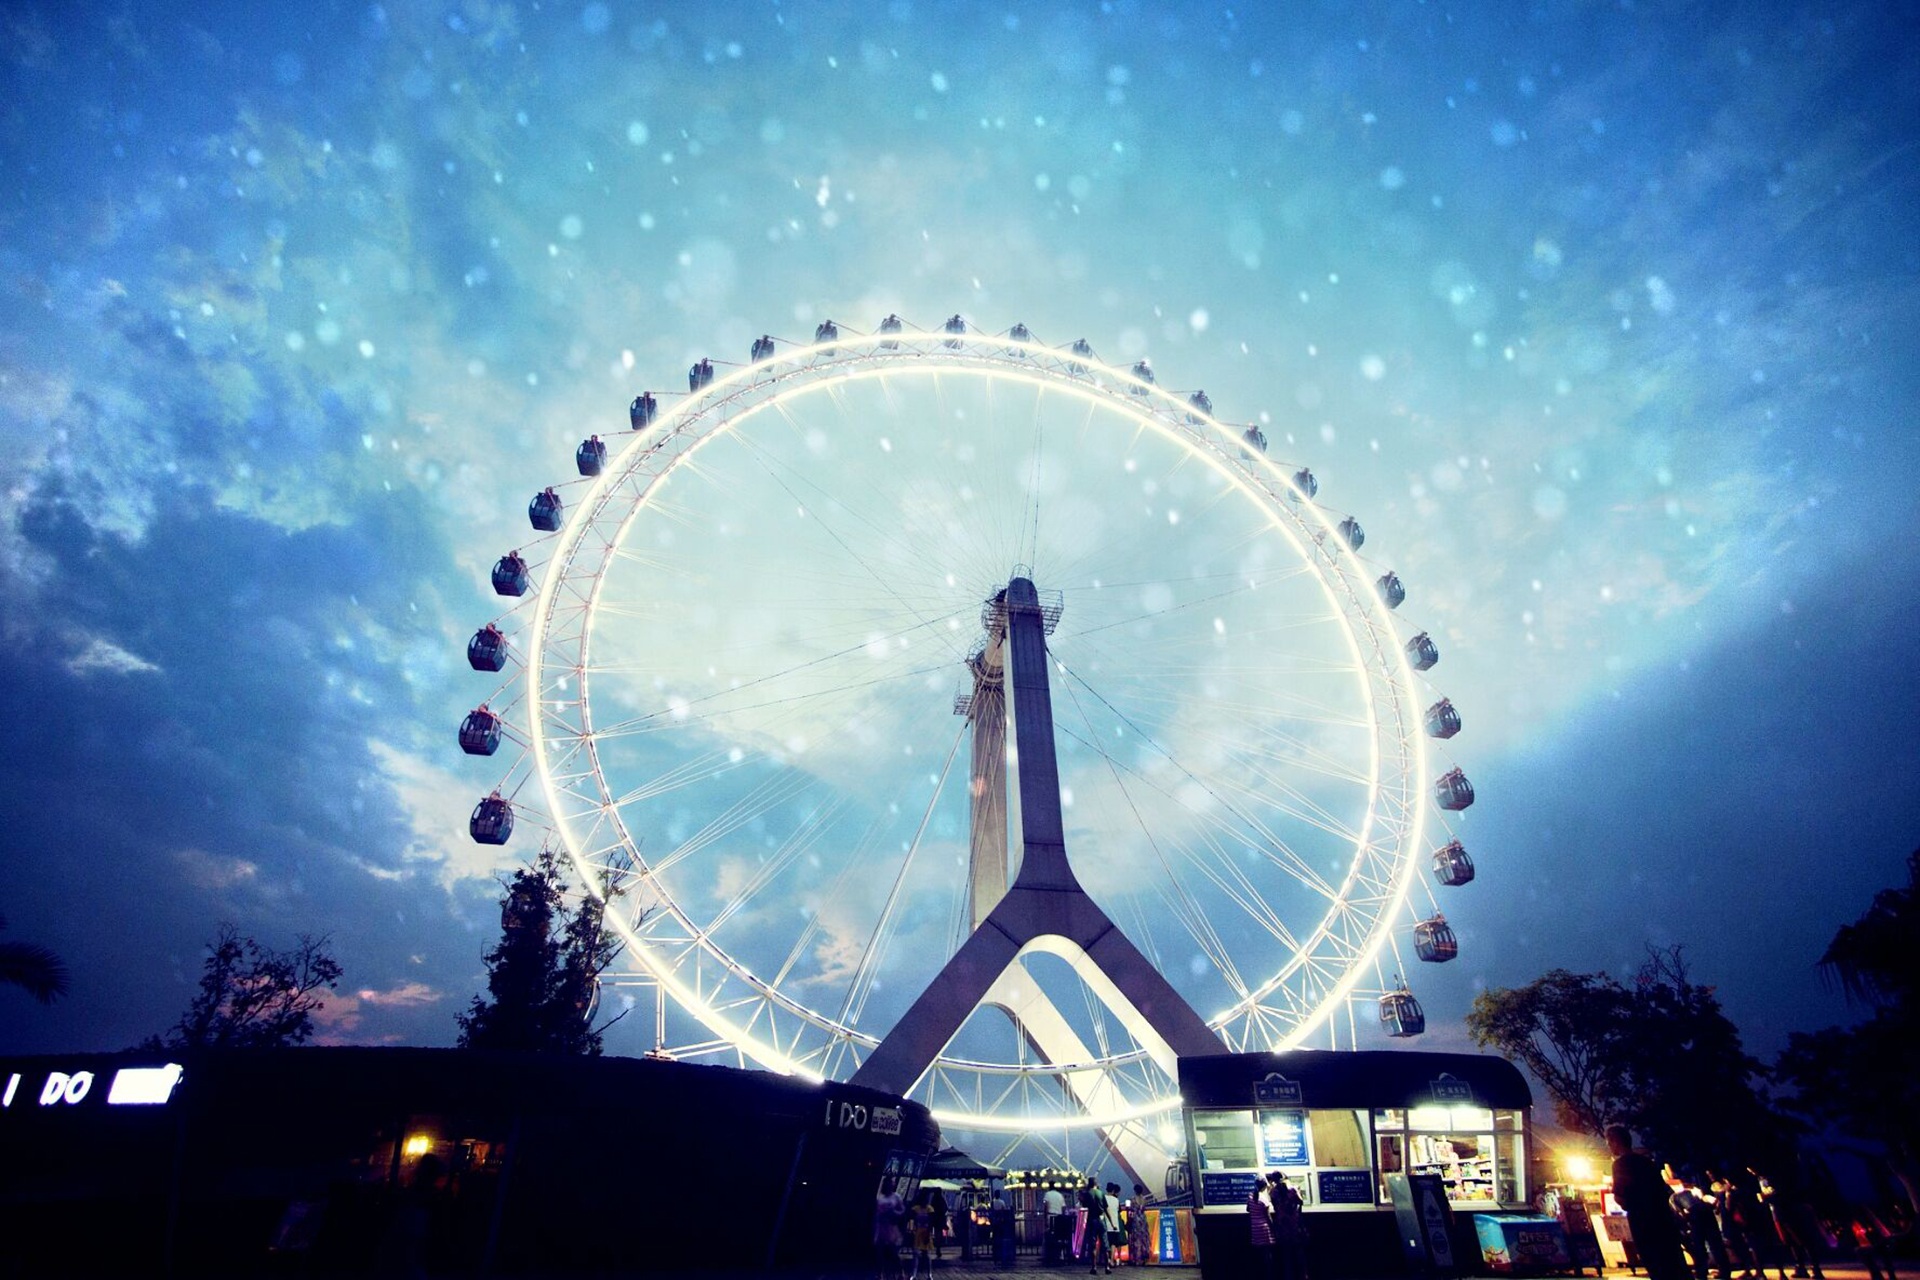
sky, night, ferris wheel, amusement park, blue, beautiful, tourist attraction, screenshot, outdoor recreation, the ferris wheel, atmosphere of earth